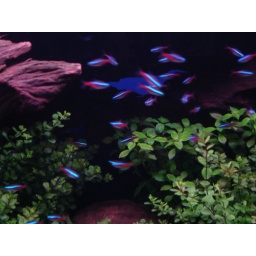
fish in water 1